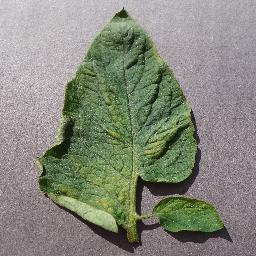
Label: Tomato___Spider_mites Two-spotted_spider_mite